Oldmans Creek

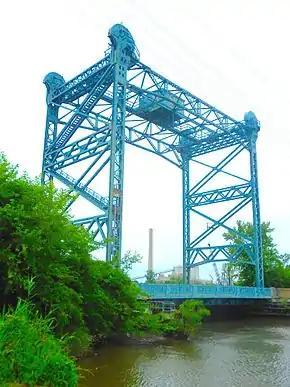
Bridge on US 130 over Oldmans Creek near Penns Grove

Oldmans Creek is a tributary of the Delaware River in southwestern New Jersey in the United States.